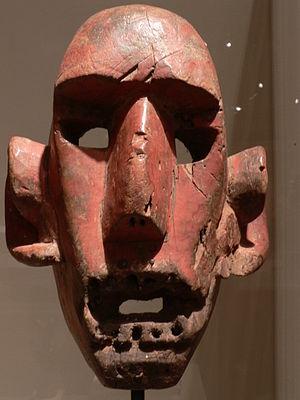
Les Kwere sont un peuple d'Afrique australe surtout présent dans les régions côtières de la Tanzanie orientale, notamment dans le district de Bagamoyo de la région de Pwani.